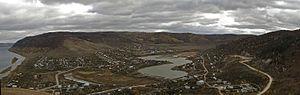
Chiriaïevo est un village de l'Oblast de Samara en Russie, situé sur la rive droite de la Volga, dans une large vallée qui longe les monts Jigouli, dans le méandre de Samara, à proximité du Parc national Samarskaïa Luka.